Victoria A. Roberts

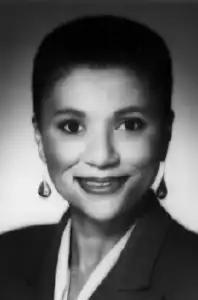

Victoria Ann Roberts (born November 25, 1951) is a former United States district judge of the United States District Court for the Eastern District of Michigan.